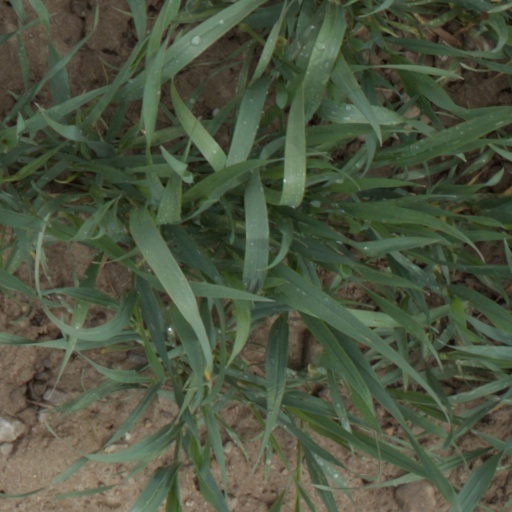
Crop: wheat